Lorenzo James Henrie

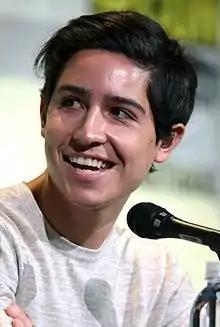
Henrie at the 2016 San Diego Comic-Con

Lorenzo James Henrie (born June 29, 1993) is an American actor. He is best known for his role as Chris Manawa on the AMC television series "Fear the Walking Dead" (2015–2016).